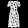
Label: Dress